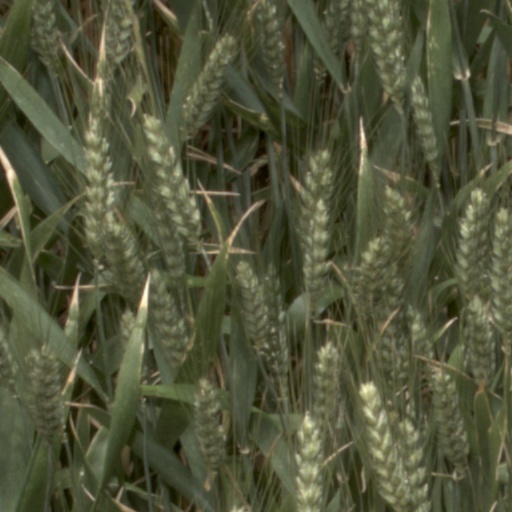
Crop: wheat